Rest on the Flight into Egypt

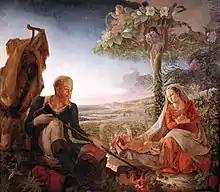
Philipp Otto Runge, 1805, Kunsthalle Hamburg

The panel in the Grabow Altarpiece emphasises eating and drinking: Jesus is breastfeeding, the donkey drinking from a stream, and Joseph eating (probably bread) while offering Mary a bottle. Although the painting has a gold ground, this is one of the panels where landscape settings are painted around the edges. For about a century after this, depictions remain few. An altarpiece by Hans Memling (Louvre) marks the beginning of a sharp increase in depictions of the scene, and introduces the miracles to the background landscape, though the composition, with a standing Virgin, is unusual.